Livonia

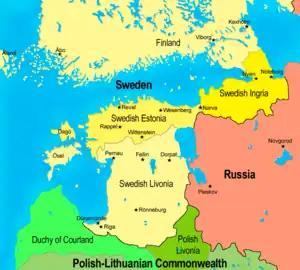
Swedish Livonia, between Swedish Estonia and Courland (1600s)

Livonia, known in earlier records as Livland, is a historical region on the eastern shores of the Baltic Sea. It is named after the Livonians, who lived on the shores of present-day Latvia.